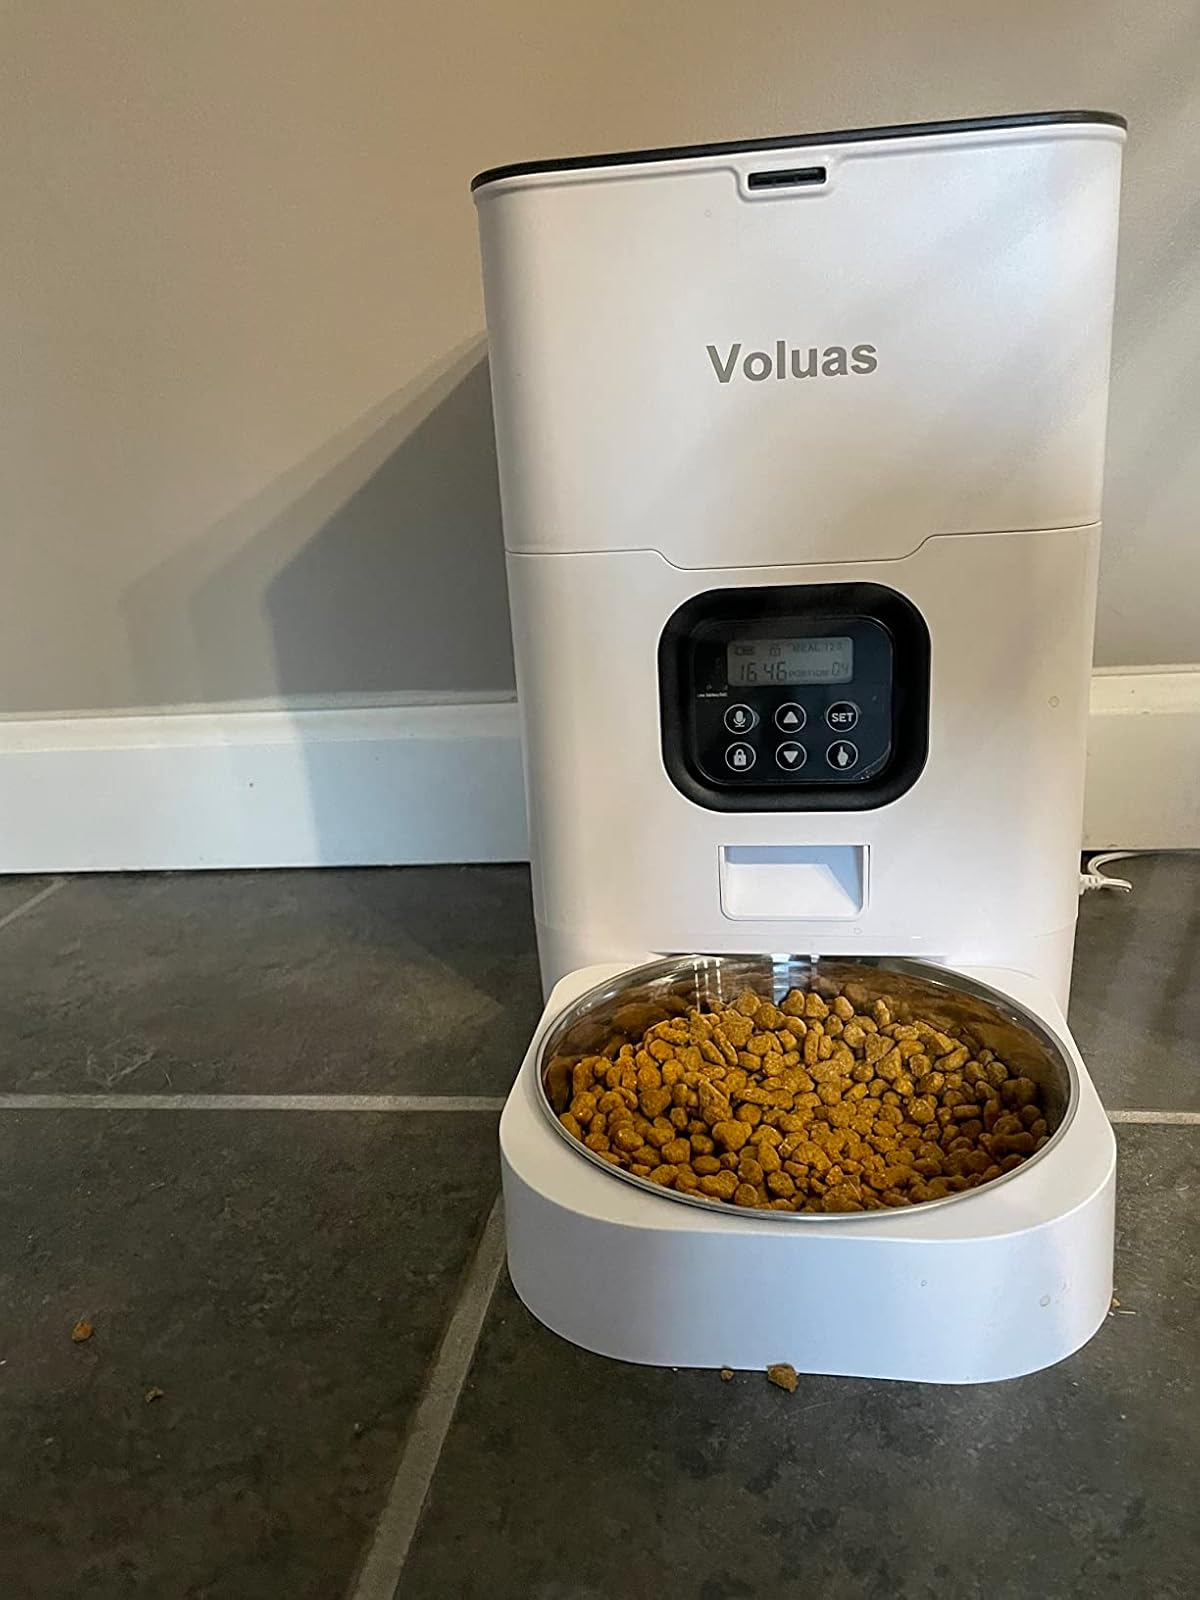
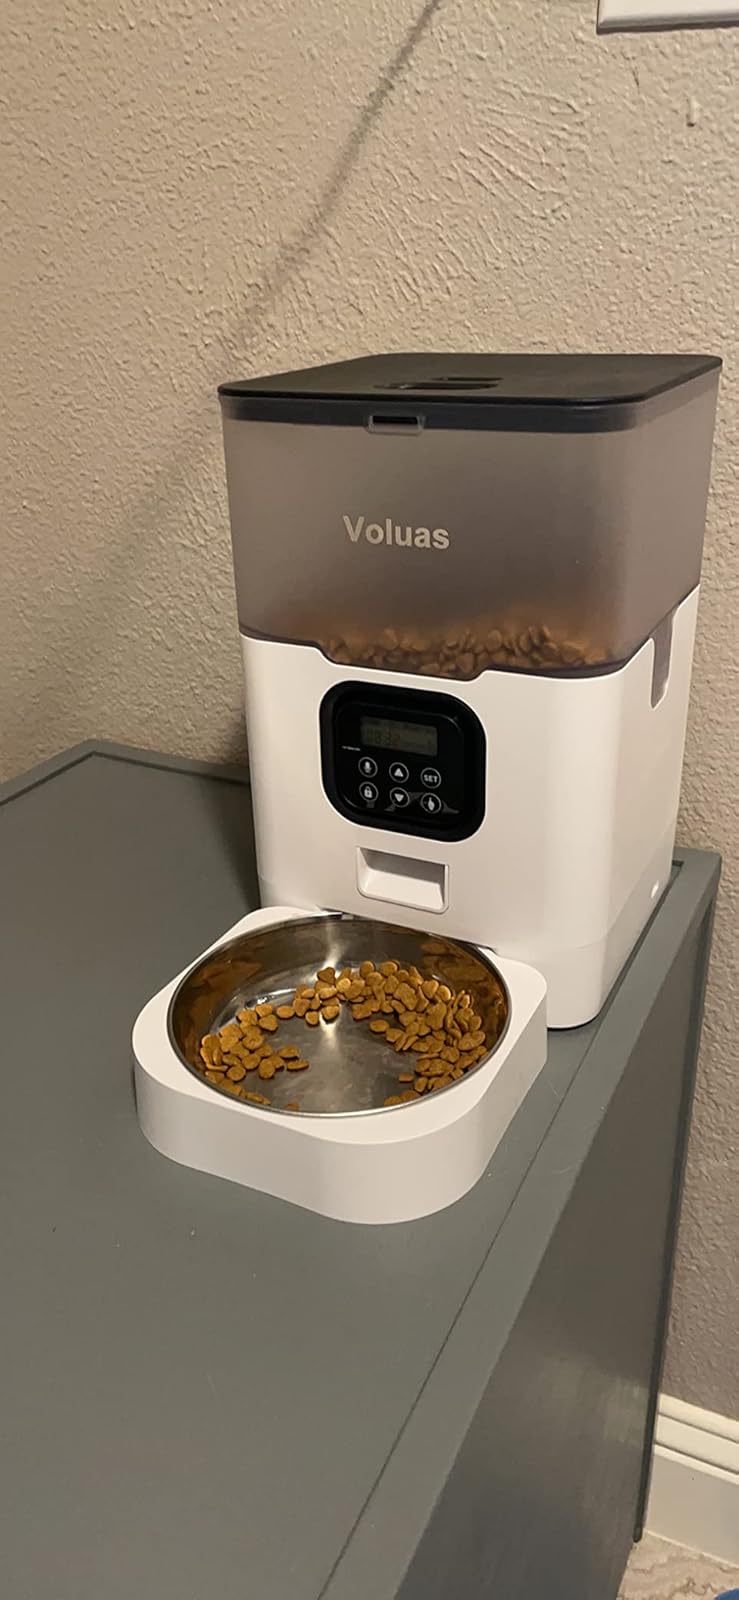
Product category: items_feeder
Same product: no